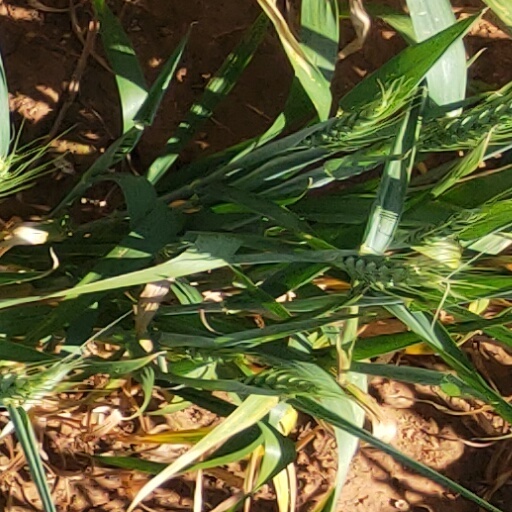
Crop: wheat